Thomas R. Pickering

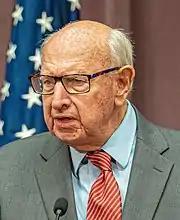
Pickering in August 2022

Pickering also serves as Co-Chairman of the International Economic Alliance (IEA), where he actively hosts and partakes in international forums attended by notable corporate leaders, ambassadors, and senior government officials from member nations of the Alliance.